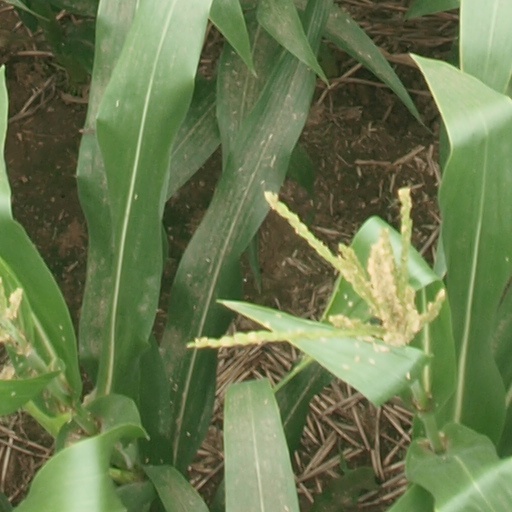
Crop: maize; corn